Pimen Orlov

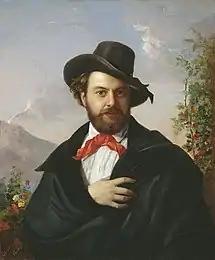
Self-portrait (1851)

Pimen Nikitich Orlov (Russian: Пи́мен Ники́тич Орлóв; 1812, near Malo-Foshchevaty, Ostrogozhsky Uyezd, Voronezh Governorate — 6 October 1865, Rome) was a Russian painter in the Classical style. He worked in a wide variety of genres and spent most of his career in Italy.